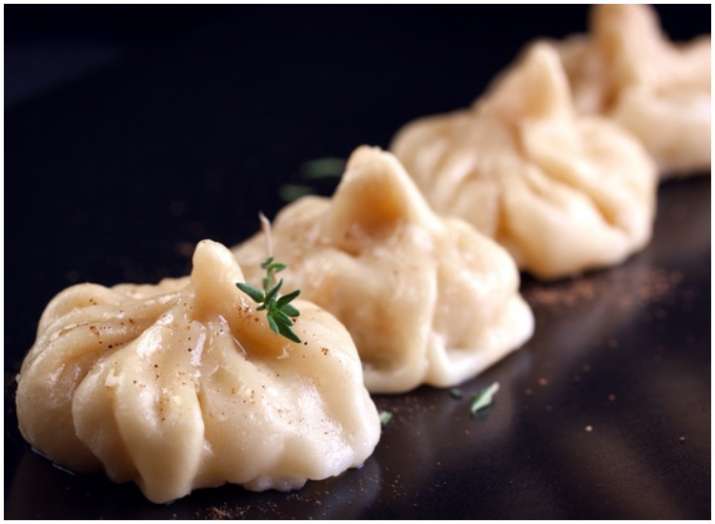
Dish: momos